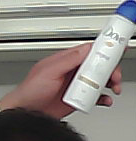
Product: dove_spray